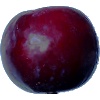
Label: Plum 2